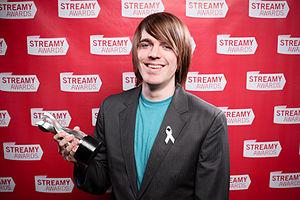
Shane Dawson est un acteur, maquilleur, musicien et humoriste américain sur YouTube. Shane Dawson est notamment connu pour des vidéos humoristiques mettant en scène de nombreux personnages récurrents, des imitations ou des parodies de chansons ou de séries télévisées populaires. Sa première chaîne YouTube, ShaneDawsonTV compte a l'heure actuelle 8,4 Millions d'abonnés.